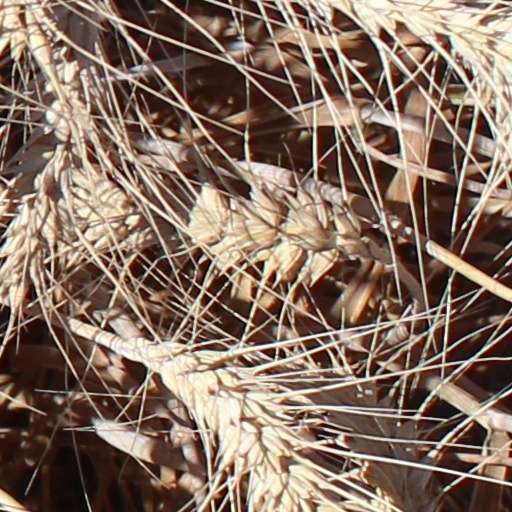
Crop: wheat